Pınarbaşı railway station

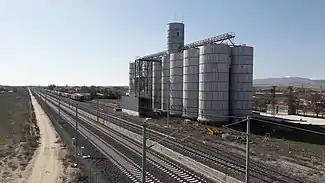
The grain elevators with the station itself visible in the background.

Pınarbaşı railway station is a railway station in Aşağıpınarbaşı, Turkey. TCDD Taşımacılık operates a daily inter-city train from İzmir to Konya which stops at the station in the evening and in the early morning.